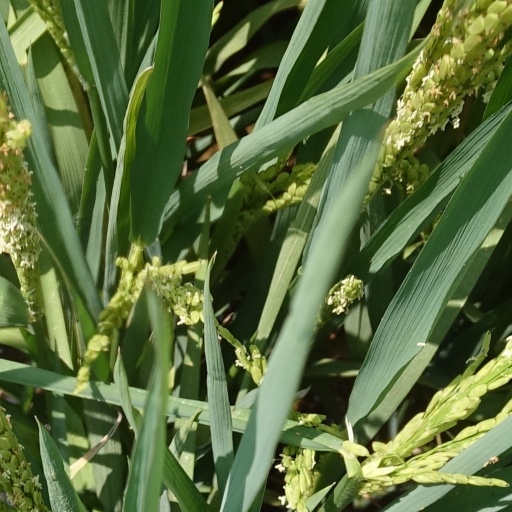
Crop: rice